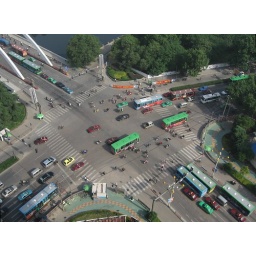
Seen from the 19th floor of the Holiday Inn. They like green buses and taxis in Hefei.